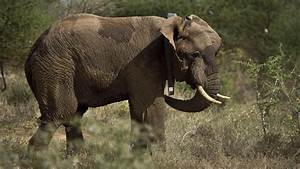
Label: elephant